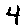
Label: 4